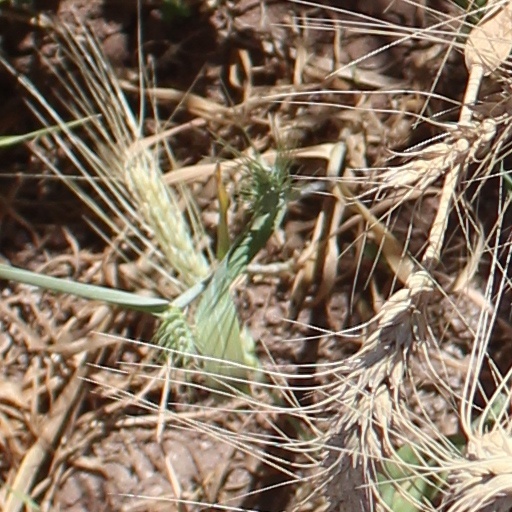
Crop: wheat